Sonic Universe

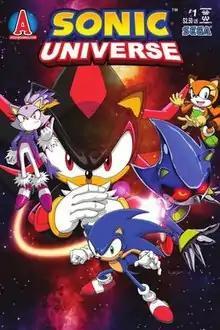
The cover of "Sonic Universe" #1

Sonic Universe is an American comic book series that was published by Archie Comics in association with Sega, based on the latter's "Sonic the Hedgehog". It is a spin-off of the comic book series of the same name, and shared continuity with that title. "Sonic Universe" centers on several characters featured throughout the franchise and comics, including Shadow the Hedgehog, Blaze the Cat, and Silver the Hedgehog.